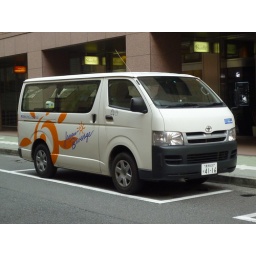
Business car of building maintenance company in Aichi Prefecture Nagoya City Nakamura Ward, Japan.